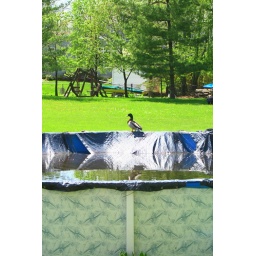
The duck who built a home in my pool this spring when the cover tore